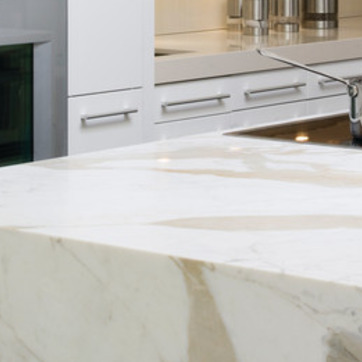
Material: polishedstone